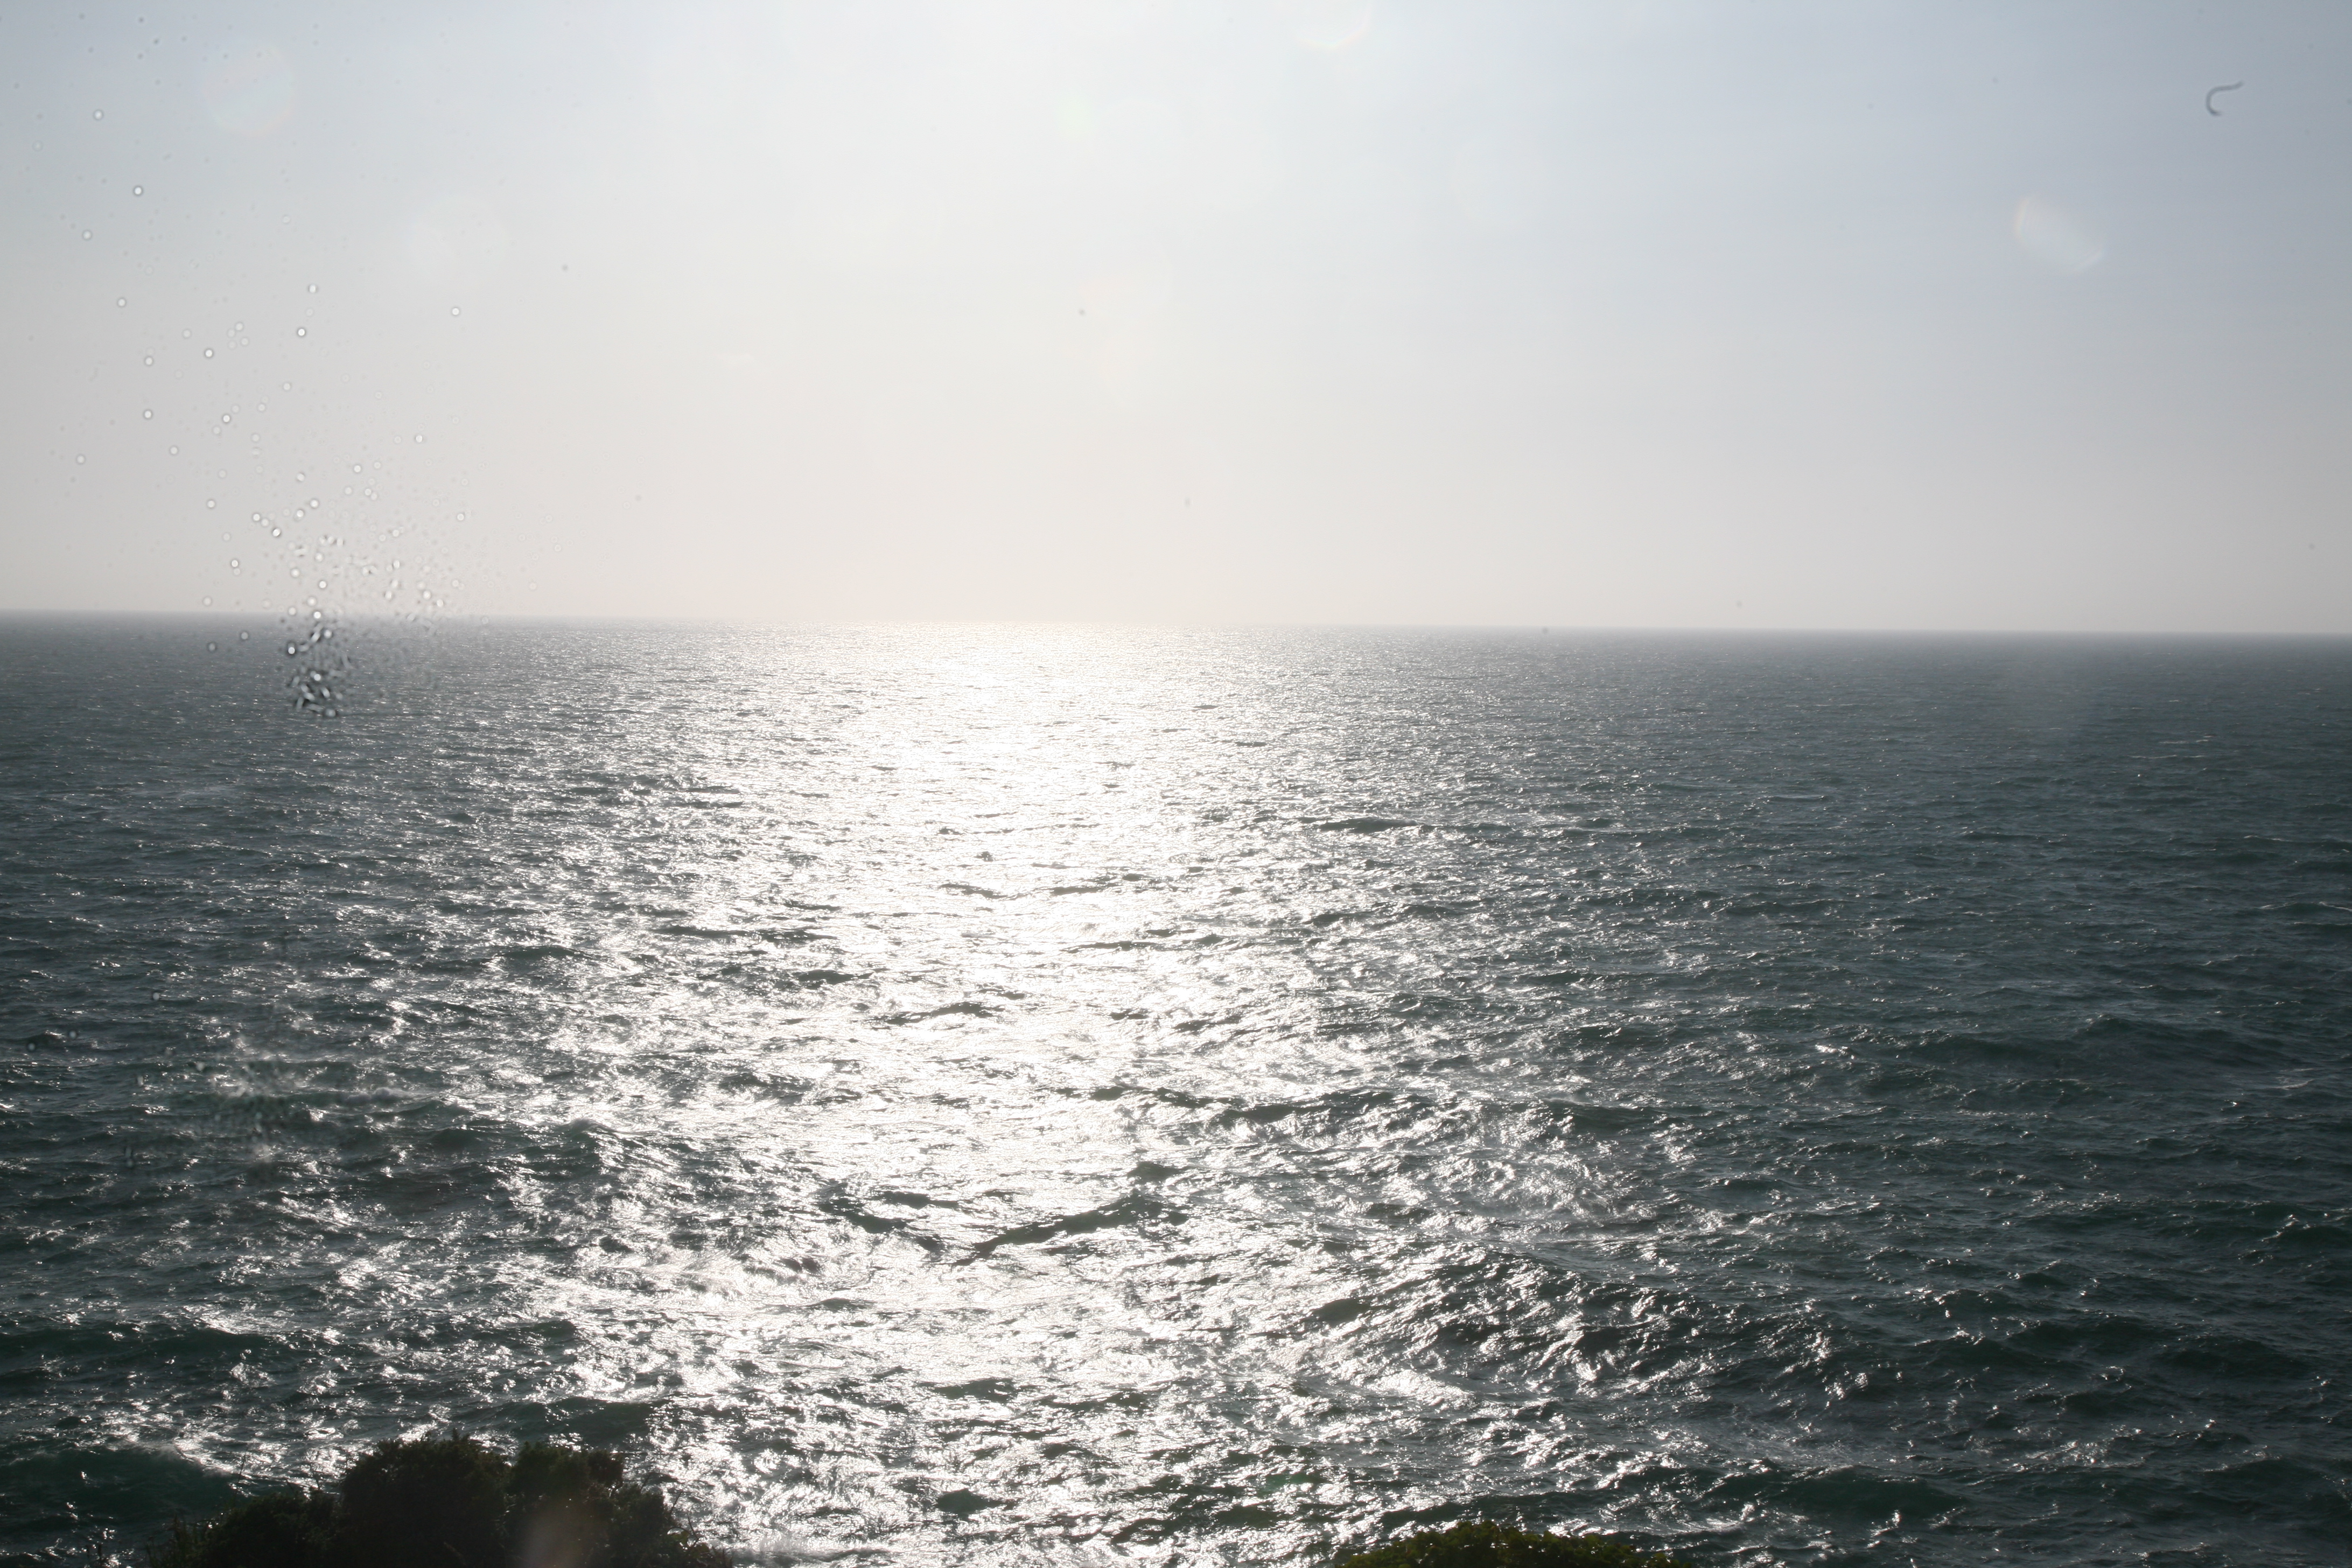
beach, sea, coast, water, ocean, horizon, sunlight, shore, wave, bay, body of water, mer, vent, channel, cume, vague, rocher, cape, bretagne, manche, ileetvilaine, pointedugrouin, atmospheric phenomenon, wind wave